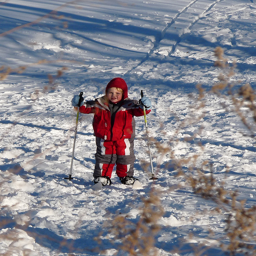
A little boy is learning how to ski
a young child riding skis on a snowy surface
A young child is skiing in the snow.
The kid poses after trailing in the snow.
Small boy skiing through very rough snowy slope.